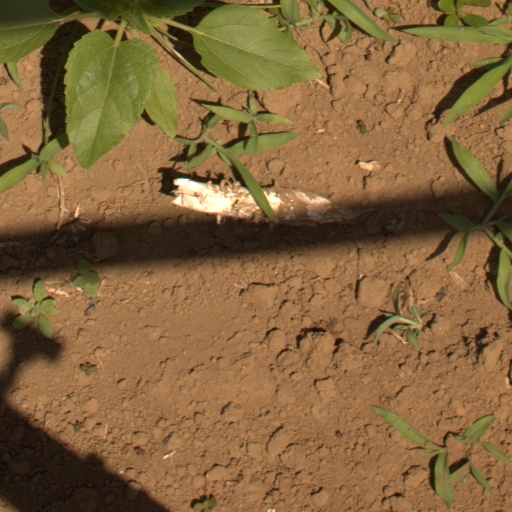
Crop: Jerusalem artichoke